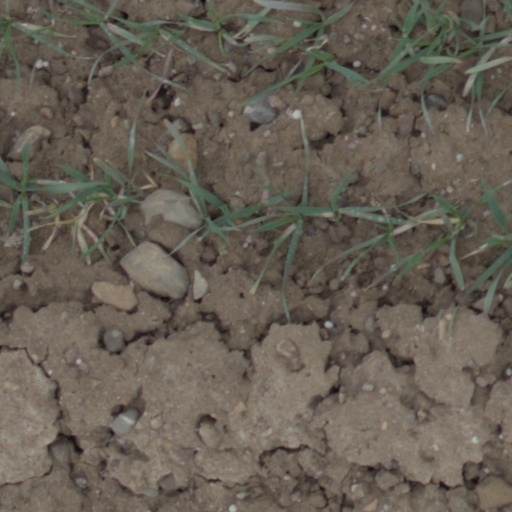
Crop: wheat